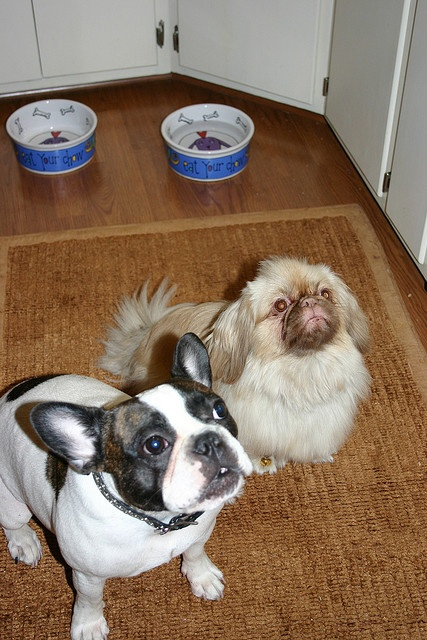
Two small dogs stand expectantly in front of their food dishes
Two small dogs are waiting for a treat.
Two small dogs standing in front of their dishes.
Two dogs are sitting on the floor beside their food dishes.
A couple of small dogs standing next to each other.